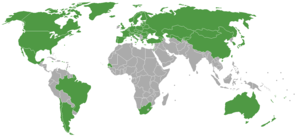
Carte des pays participants aux Jeux olympiques d'hiver de Lillehammer en 1994.
Les Jeux olympiques d'hiver de 1994, officiellement connus comme les XVIIᵉˢ Jeux olympiques d'hiver, ont lieu à Lillehammer en Norvège du 12 au 27 février 1994. Ce sont les premiers Jeux d'hiver qui ne se déroulent pas la même année que les Jeux d'été. La ville était déjà candidate pour accueillir les Jeux olympiques d'hiver de 1992, finalement attribués à Albertville. Pour l'organisation de ces Jeux, quatre villes sont en compétition et Lillehammer remporte les suffrages du Comité international olympique lors du 3ᵉ tour face à la ville suédoise d'Östersund. C'est la deuxième fois qu'une ville norvégienne accueille les Jeux d'hiver après Oslo en 1952. La moitié des sites de compétition sont situés à Lillehammer, les autres à proximité immédiate de la ville, suivant l'idée de « Jeux compacts » voulus par le comité d'organisation.